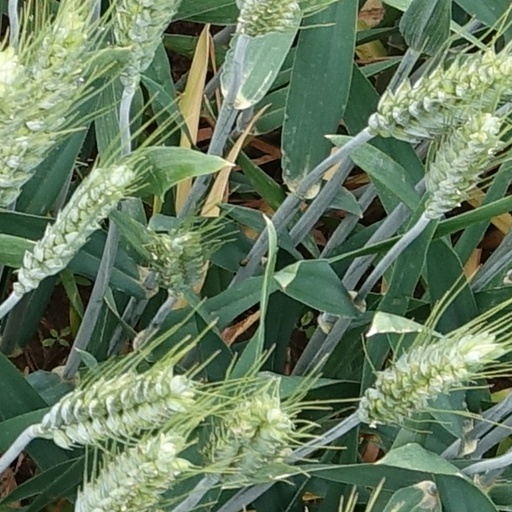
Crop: wheat